Chaplet in Honour of the Holy Spirit

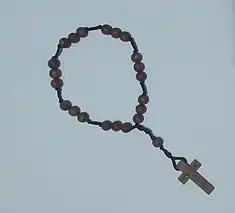
The Peace Rosary, also known as the Peace Chaplet, recommended by the Blessed Virgin Mary in Medjugorje

The Chaplet in Honour of the Holy Spirit, also known as Chaplet of the Holy Spirit and His Seven Gifts, is a modern Christian devotion to the Holy Spirit, asking for seven gifts of the Holy Spirit: wisdom, understanding, counsel, fortitude, knowledge, piety, and fear of the Lord. The devotion was invented in Poland.